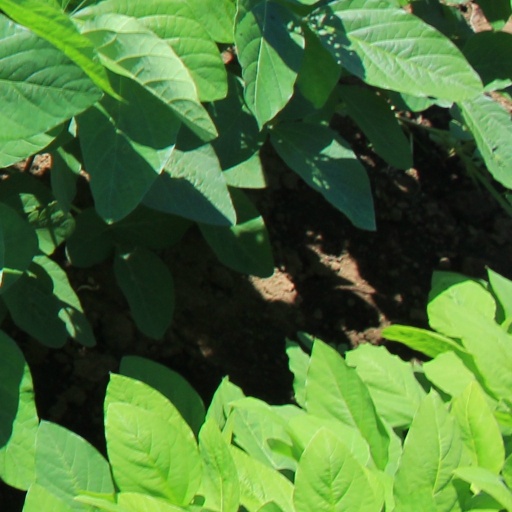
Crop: soybean